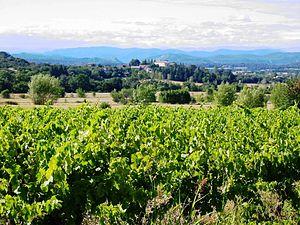
vue générale de Puechredon (Gard)
Le duché-d'uzès est un vin français d'appellation d'origine contrôlée faisant partie du vignoble de la vallée du Rhône. Située à l’extrême sud-ouest de la vallée du Rhône, au nord-ouest des costières-de-nîmes et au sud des Cévennes, cette appellation produit principalement des vins rouges, rosés et blancs. Ces vins n’ont intégré les AOC qu’en 2013. Ils étaient jusqu'alors labellisés en tant qu'indication géographique protégée.
Puechredon est une commune française située dans le département du Gard en région Occitanie.